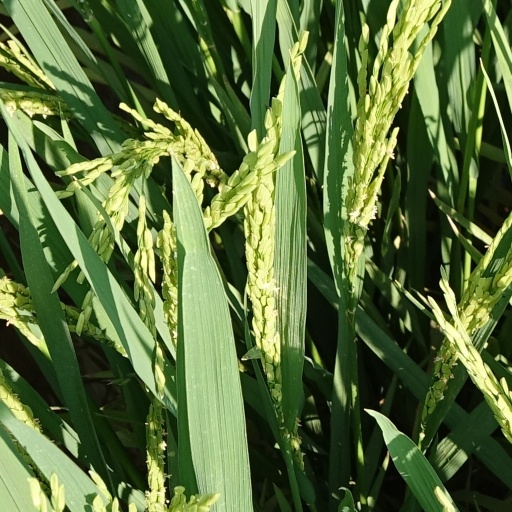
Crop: rice